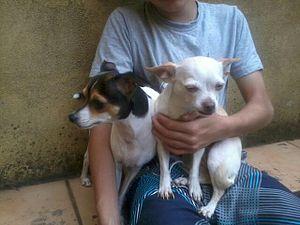
Le terrier brésilien est une race de chiens originaire du Brésil. La race est issue de croisements entre des chiens autochtones et des terriers ramenés par les jeunes Brésiliens après leurs études dans les universités européennes durant le XIXᵉ siècle.